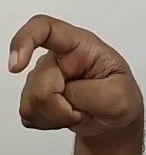
ASL sign: X